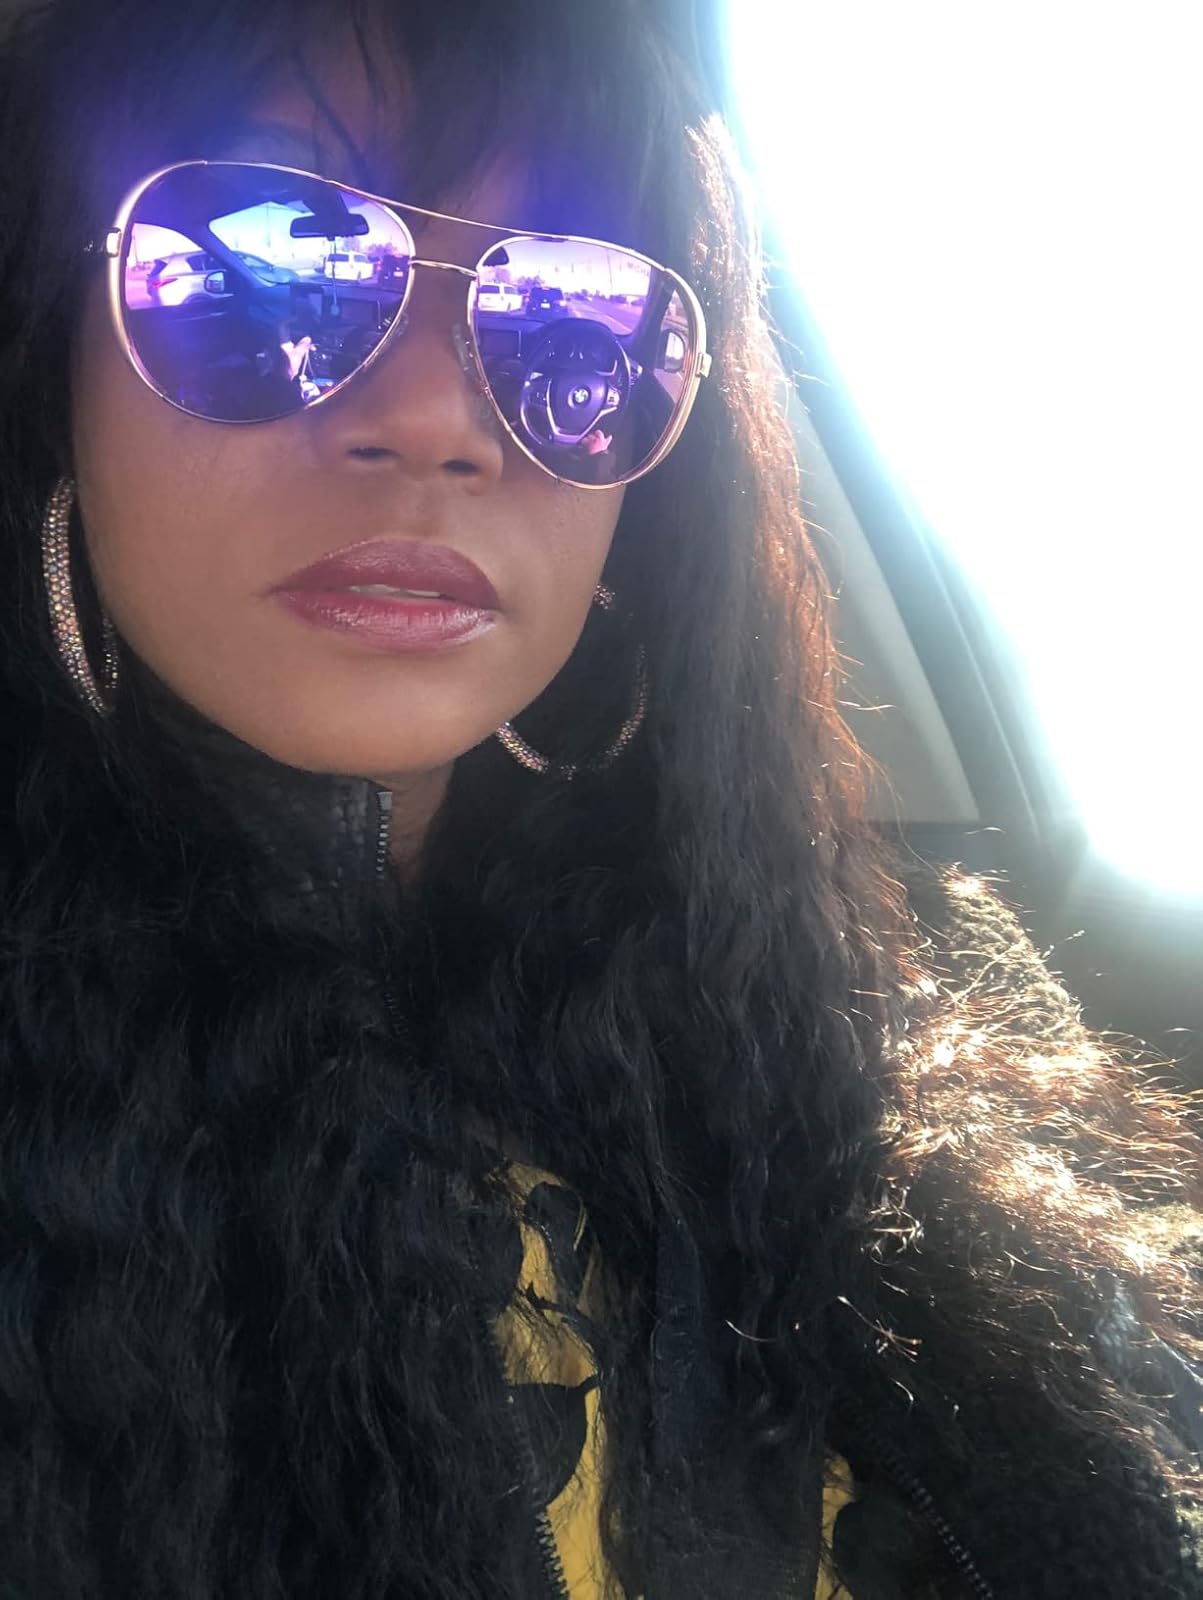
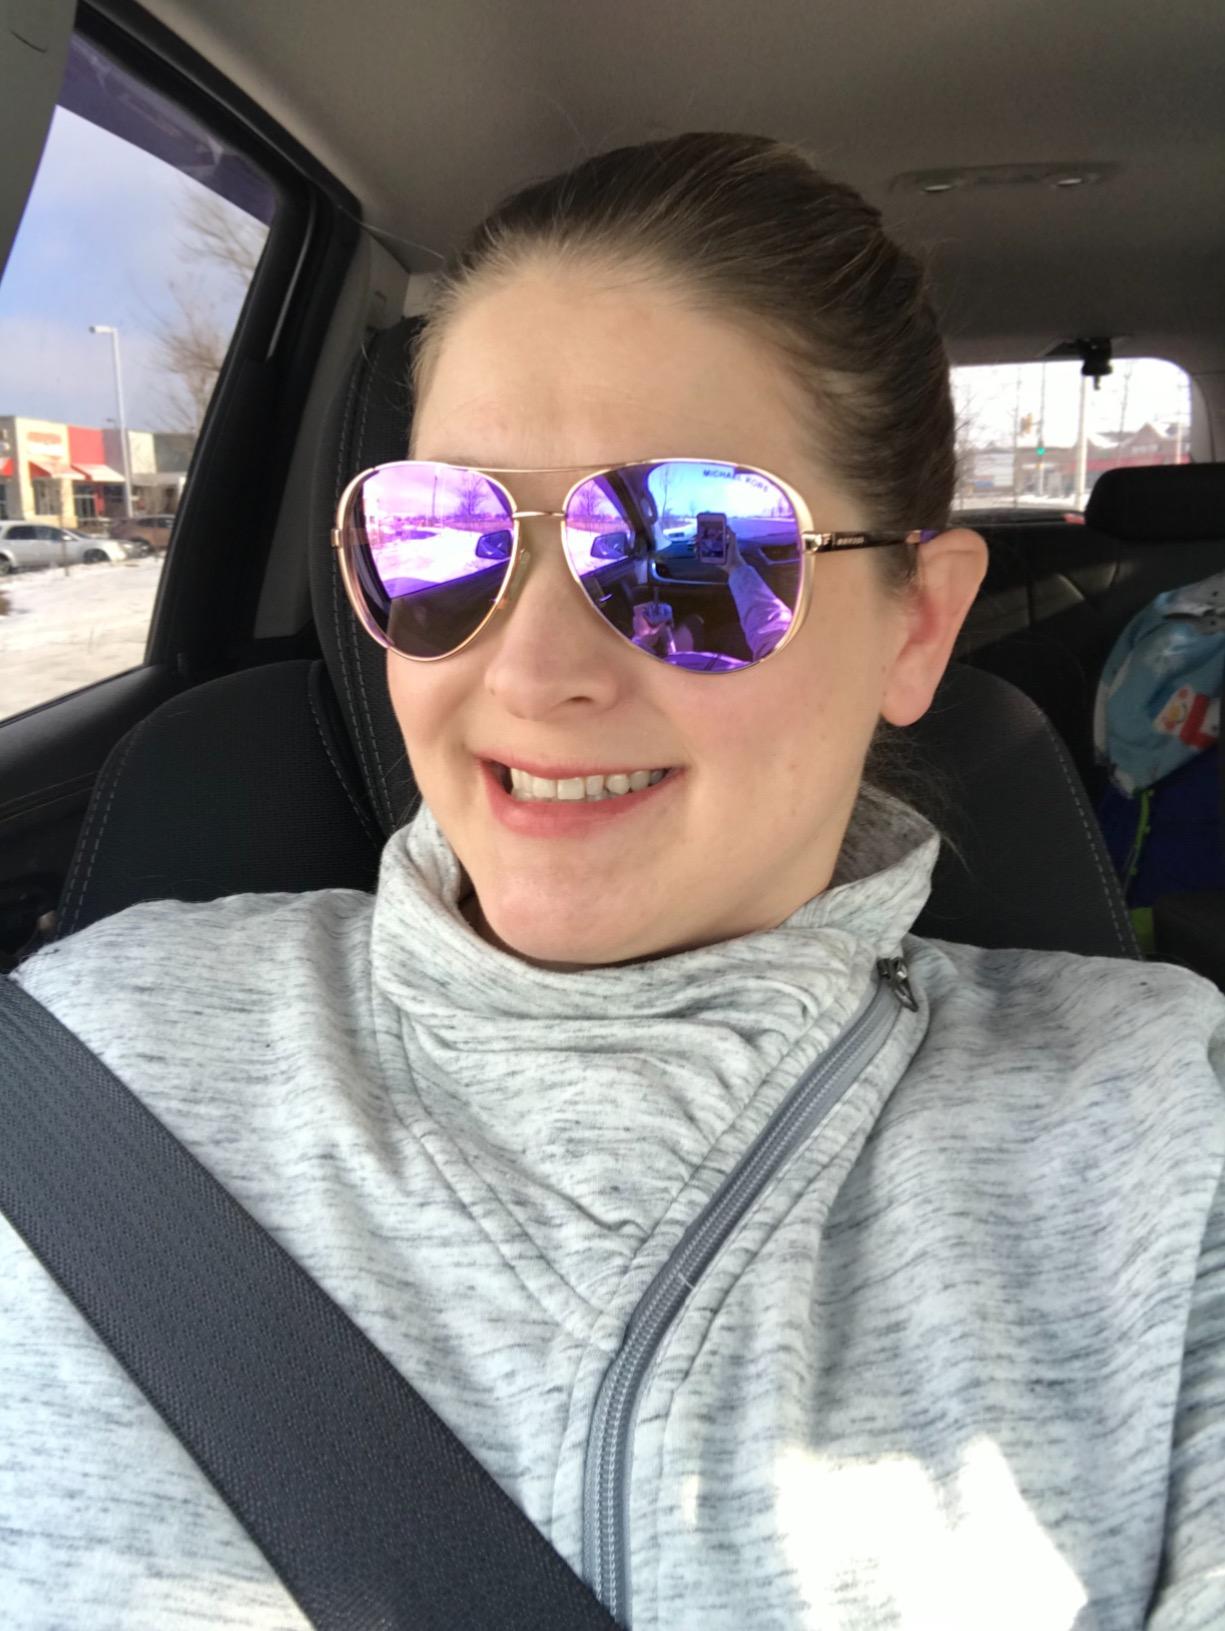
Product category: accessories_sunglasses
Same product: yes